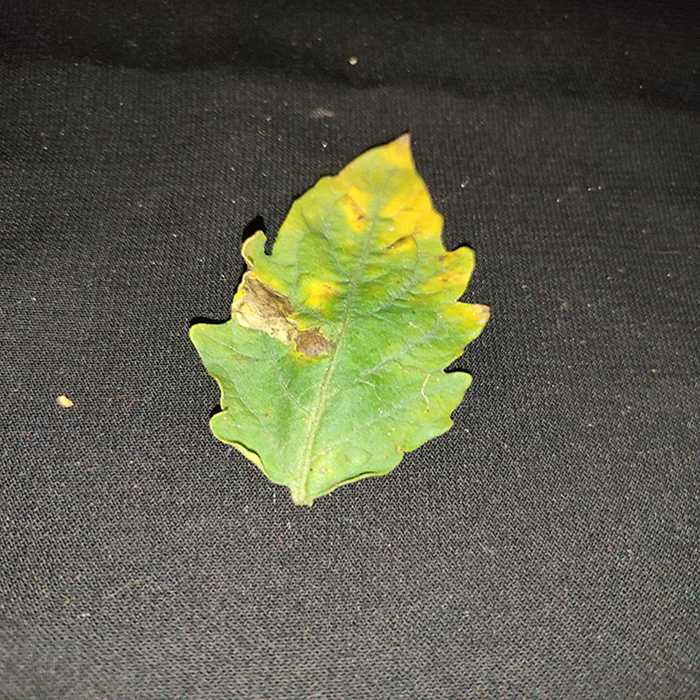
Plant: Tomato
Label: Tomato Bacterial spot